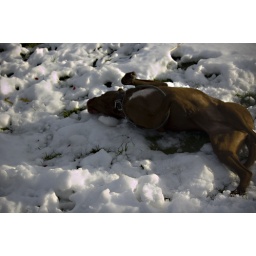
Stewey LOVES the snow. He loves to get down, plant his face in it and roll around. He's crazy!